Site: brandenburg
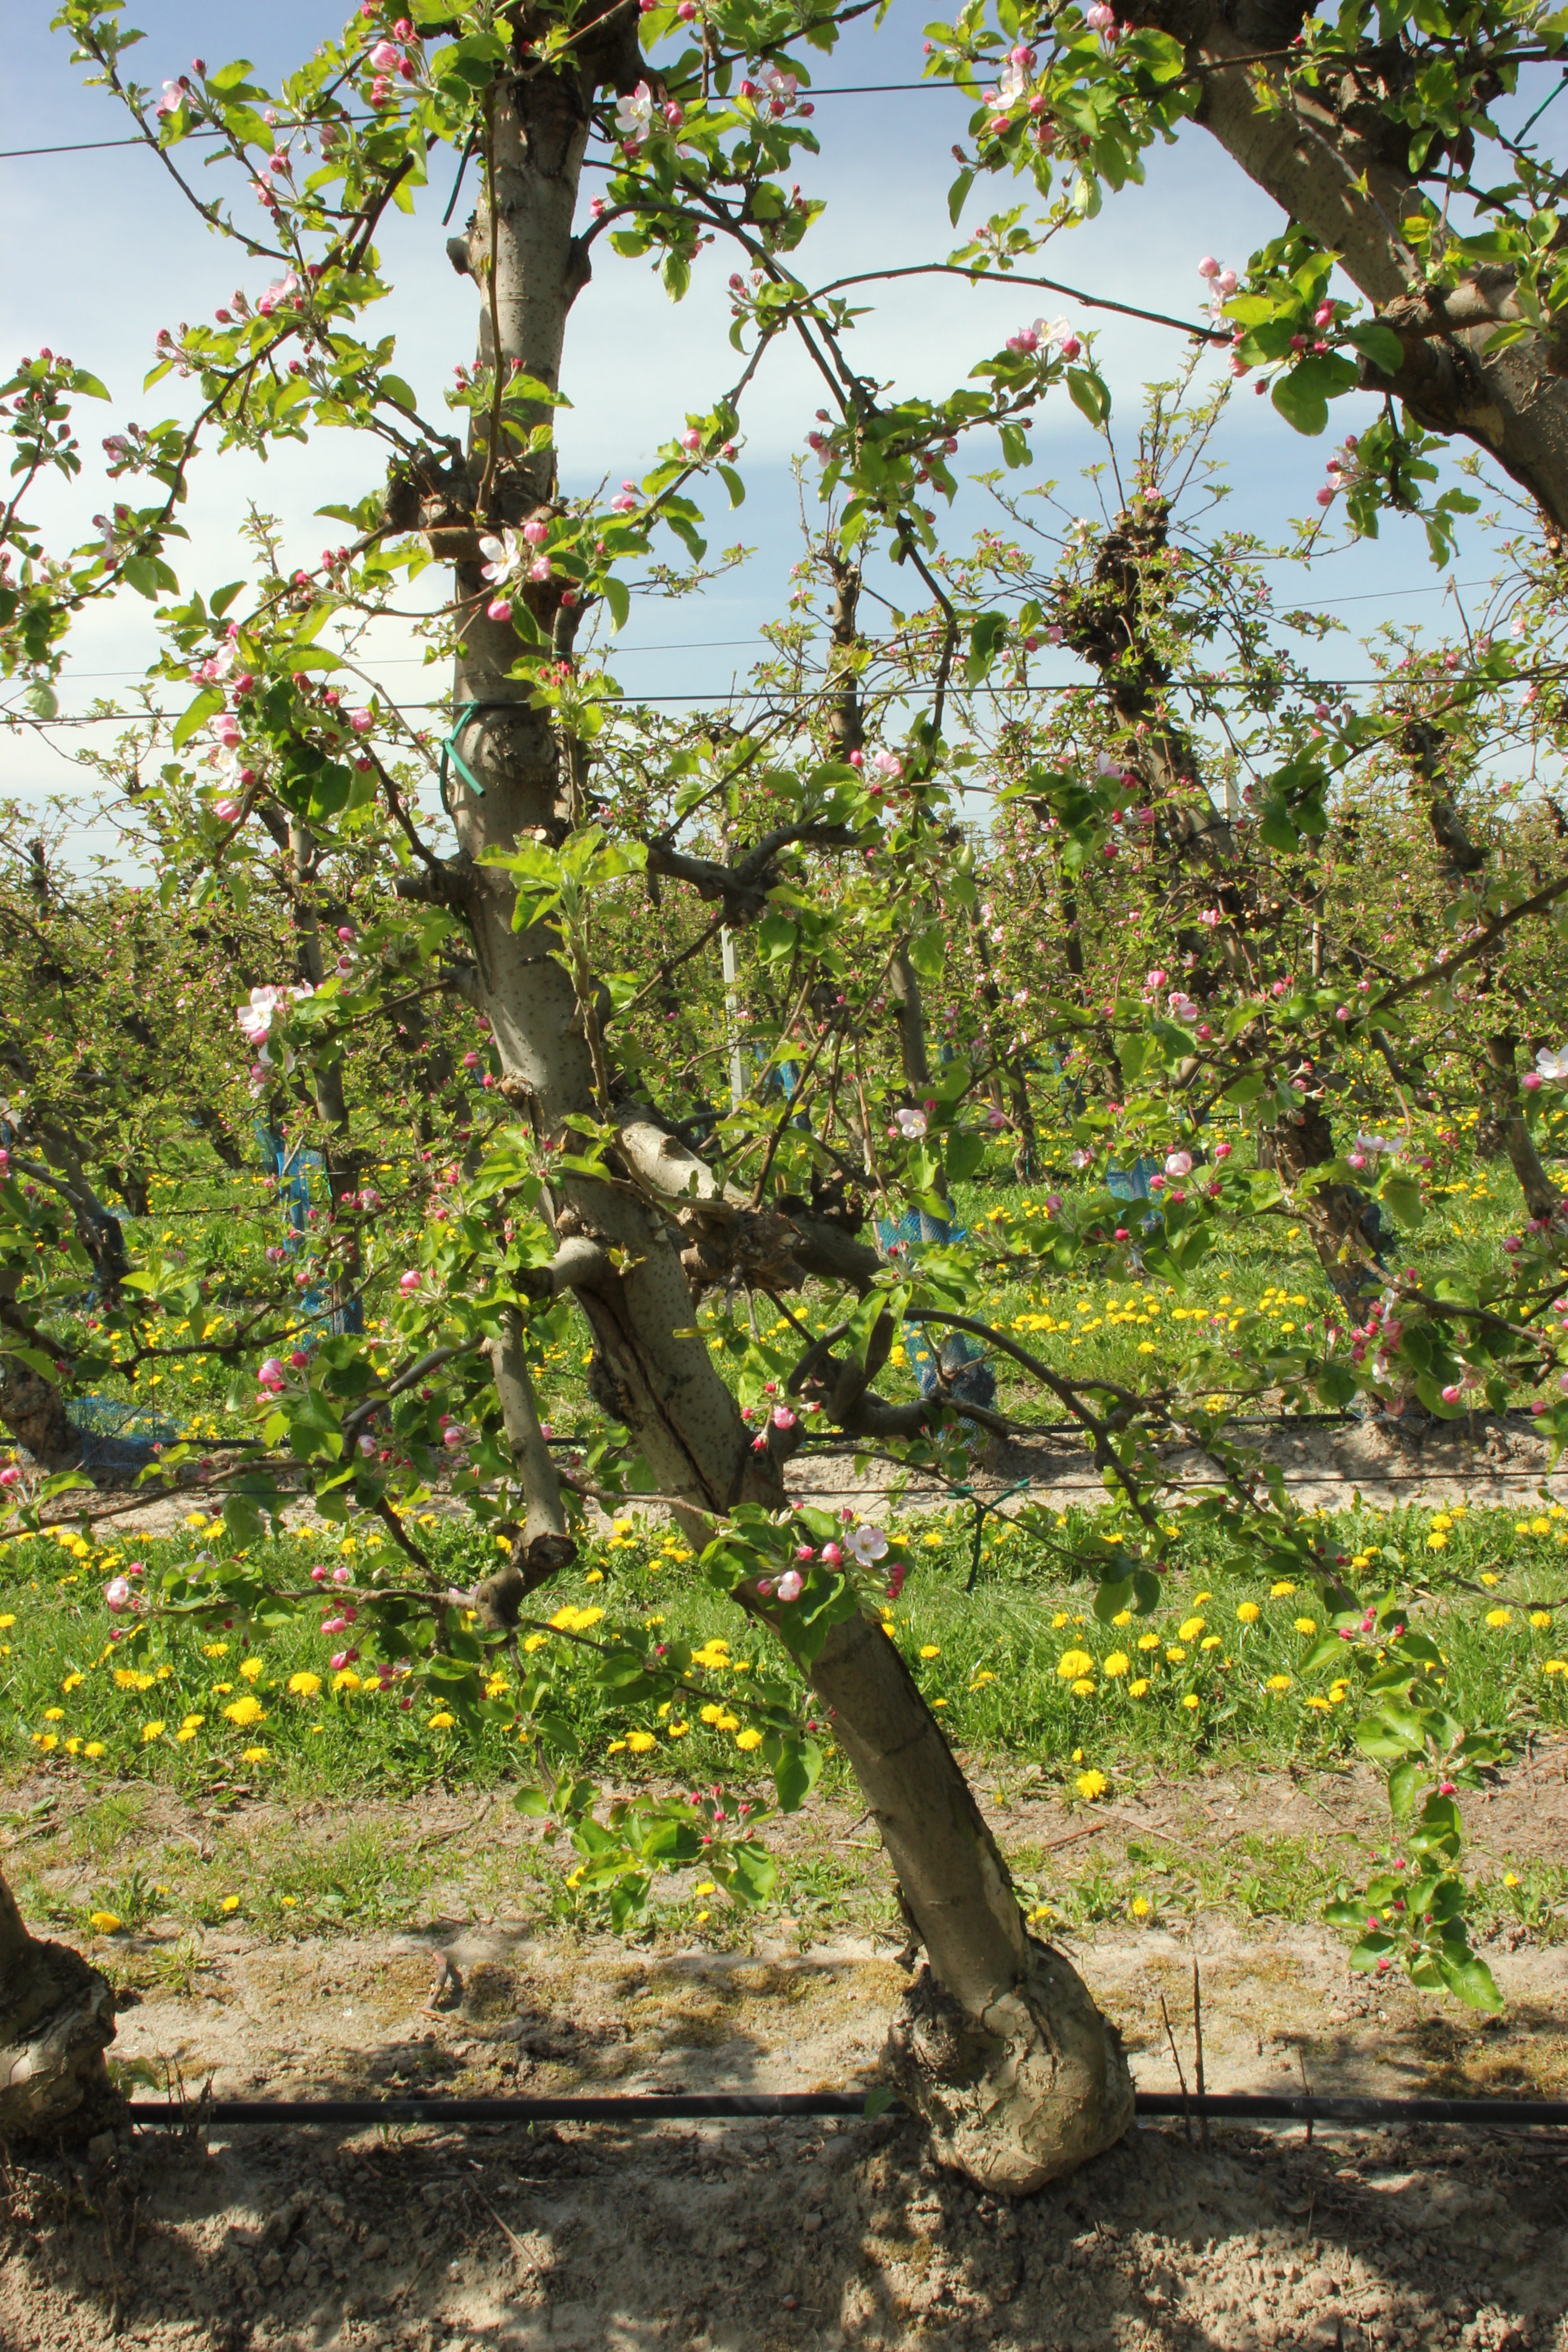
Growth stage (BBCH 57): Inflorescence emergence